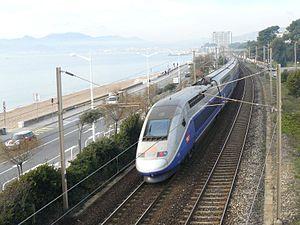
Le TGV le long de la route du bord de mer à Cannes
Cannes — /kan/ ou localement /ˈkanə/ — est une commune française de la communauté d'agglomération Cannes Pays de Lérins située dans le département des Alpes-Maritimes, en région Provence-Alpes-Côte d'Azur, sur la Côte d'Azur dont elle est une ville phare. Ses habitants sont appelés les Cannois en français et les canenc en provençal.
La route du bord de mer est une route touristique de la Côte d'Azur qui longe la mer Méditerranée, depuis Le Trayas à l'est de Saint-Raphaël jusqu'à Menton et la frontière italienne, sur une longueur d'une centaine de kilomètres, en passant par les communes de Saint-Raphaël, Théoule-sur-Mer, Mandelieu-la-Napoule, La Bocca, Cannes, Vallauris, Antibes, Villeneuve-Loubet, Cagnes-sur-Mer, Saint-Laurent-du-Var, Nice, Villefranche-sur-Mer, Beaulieu-sur-Mer, Eze, Saint-Jean-Cap-Ferrat, Cap-d'Ail, la Principauté de Monaco, Roquebrune-Cap-Martin et Menton. Elle est une partie de l'ancienne route nationale 98 devenue route départementale 6098 dans les Alpes-Maritimes ou route métropolitaine 6098 dans la Métropole Nice Côte d'Azur.
La Bocca, est un quartier de la commune française de Cannes située dans le département des Alpes-Maritimes et la région Provence-Alpes-Côte d'Azur sur la Côte d'Azur et la route du bord de mer des Alpes-Maritimes. Ses habitants sont les Boccassiens.